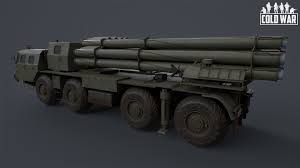
Label: Tornado